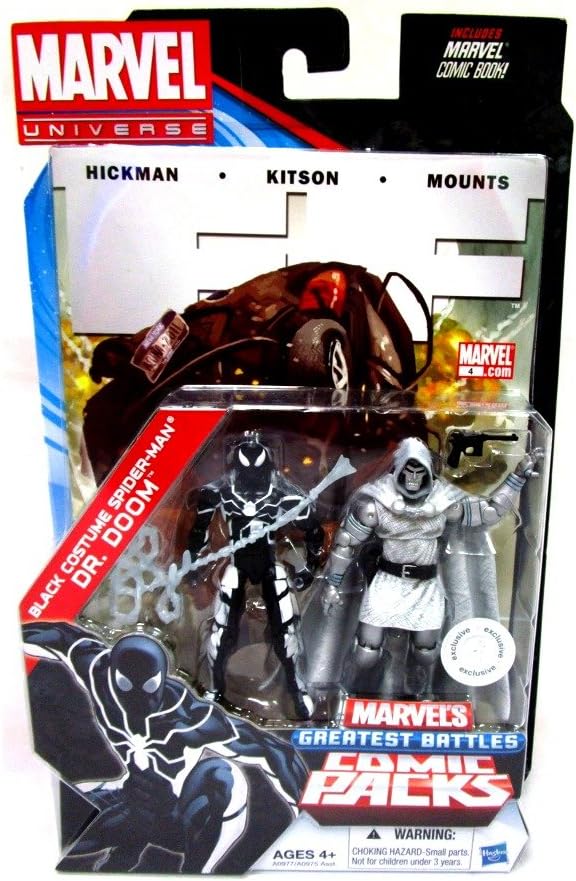
Marvel Universe Black Costume Spider-Man & Dr. Doom Exclusive Comic Pack Includes Comic Book
Category: Toys & Games
SPIDER-MAN and DOCTOR DOOM on the same team? Stranger things are happening, like ripples in time and diabolical alternate versions of Reed Richards that must be defeated! SPIDER-MAN and DOCTOR DOOM were brought together on the Future Foundation to shape mankind's future through science. They'll need more than their brilliant minds to defeat what they're up against...if the villainous Von Doom can even be trusted. Ages 4 and up.
Features: Black Costume Spider-Man | Dr. Doom | Future Foundation | Comic Book | Marvel Universe